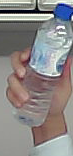
Product: nestle_water